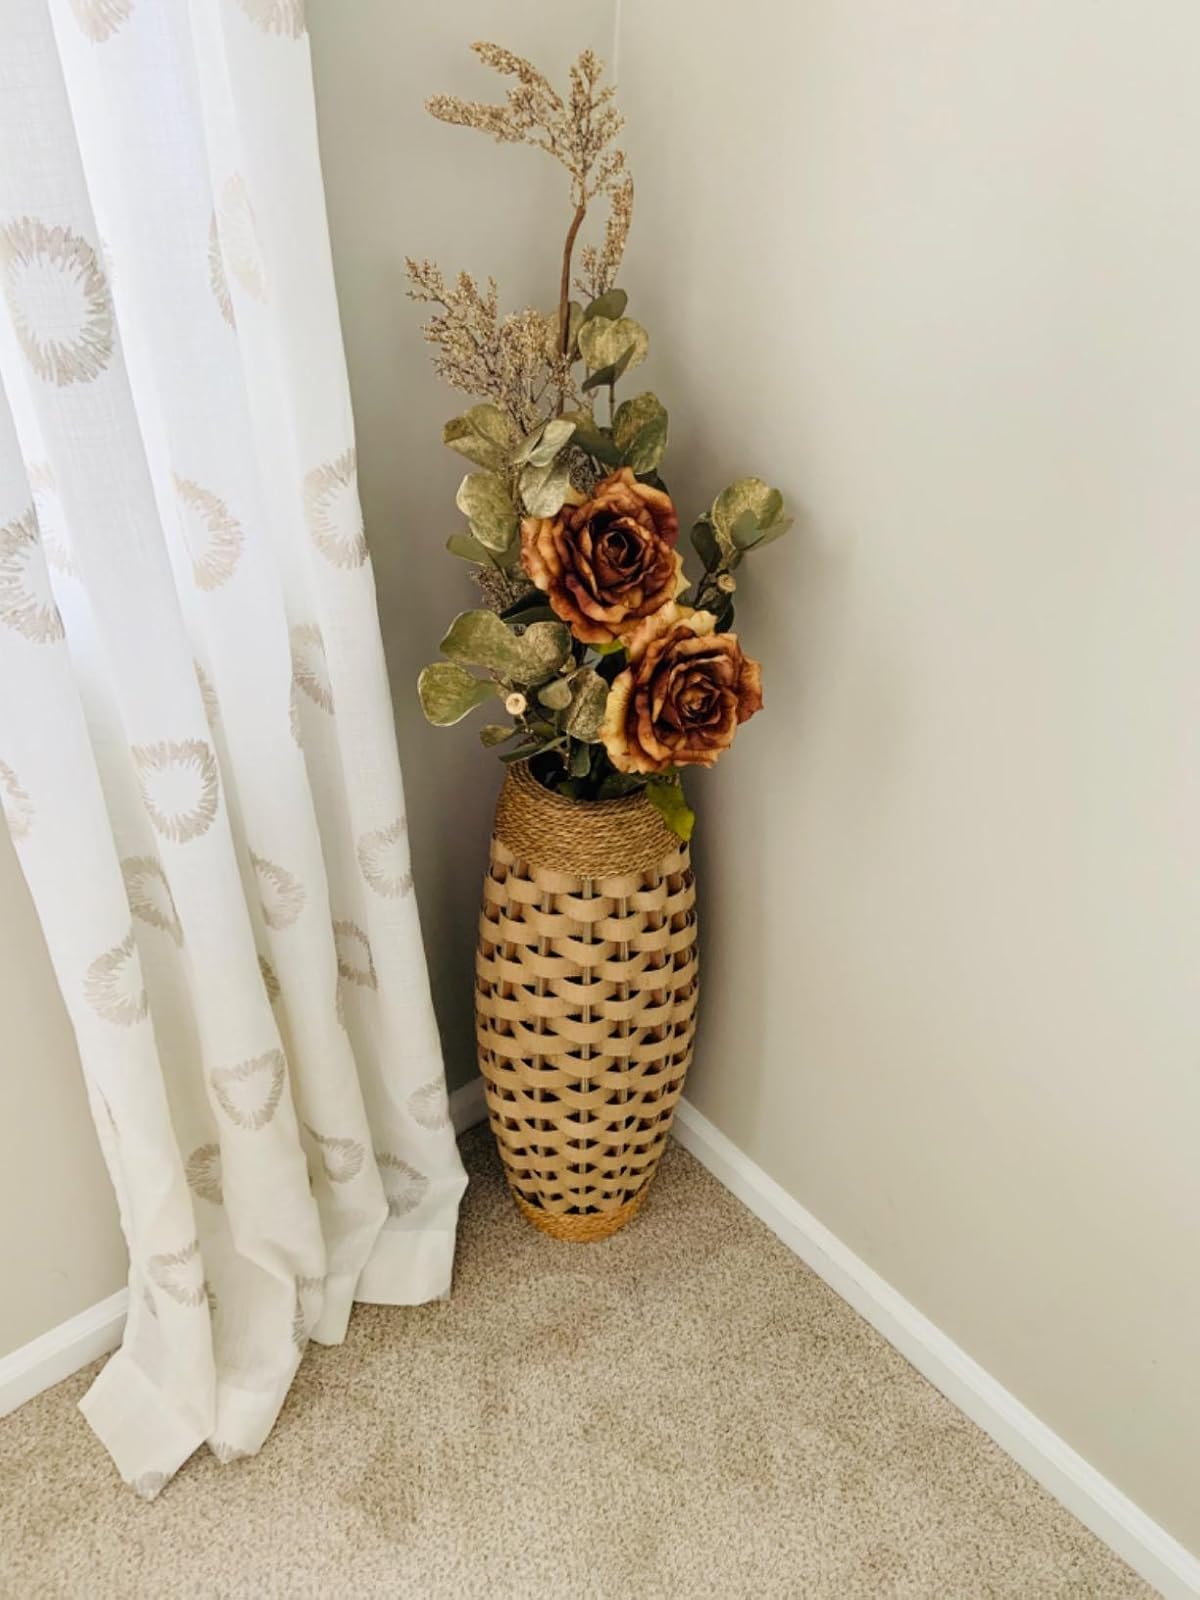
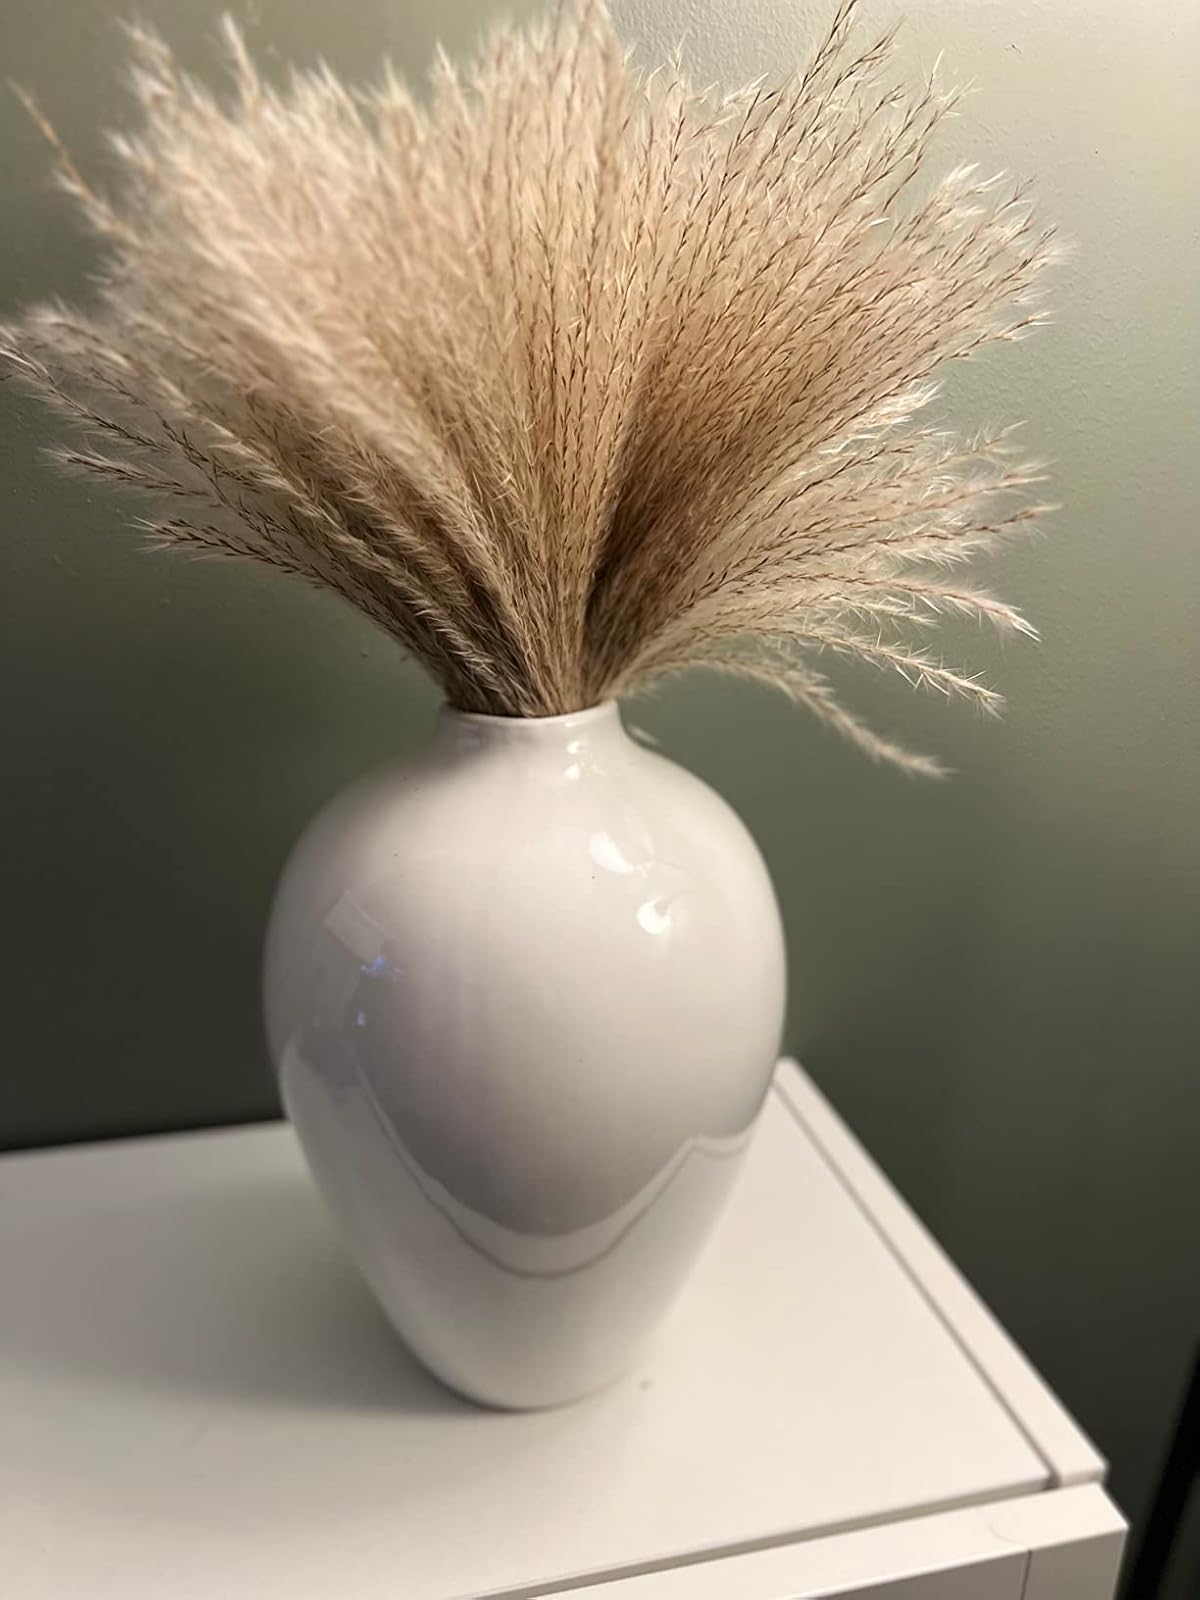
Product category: vase
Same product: no